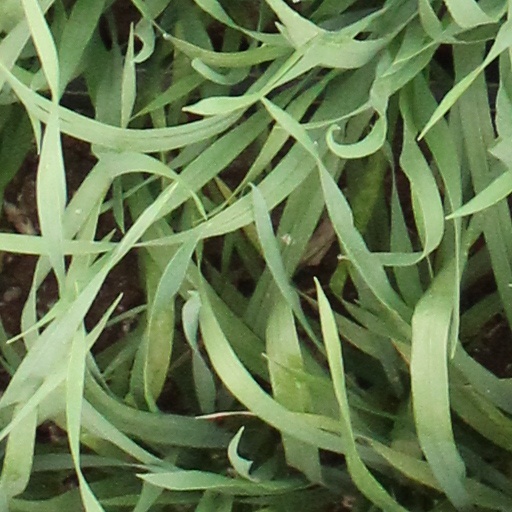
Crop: wheat